Peter (diplomat)

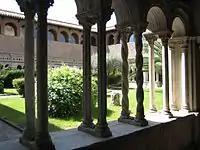
The cloister of the Lateran Palace.

That Bulgarian mission was mentioned thirteen years later (June 879) in a letter to Boris I, with which Pope John VIII tried to prevent Bulgaria from returning to the Patriarchate of Constantinople. That letter proves Peter's participation in the mission of 866: